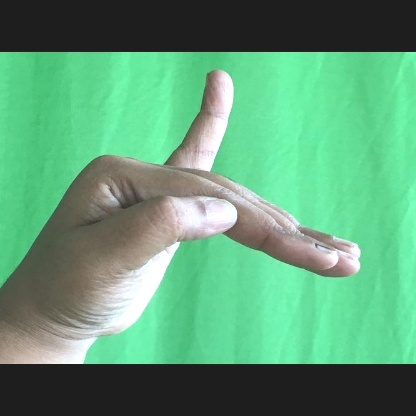
Mudra: Hamsapaksha